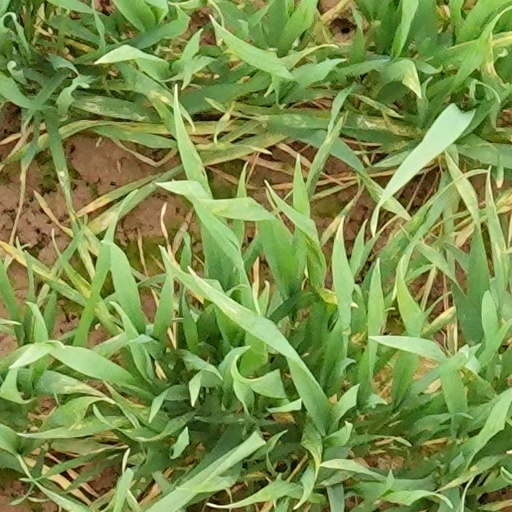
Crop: wheat